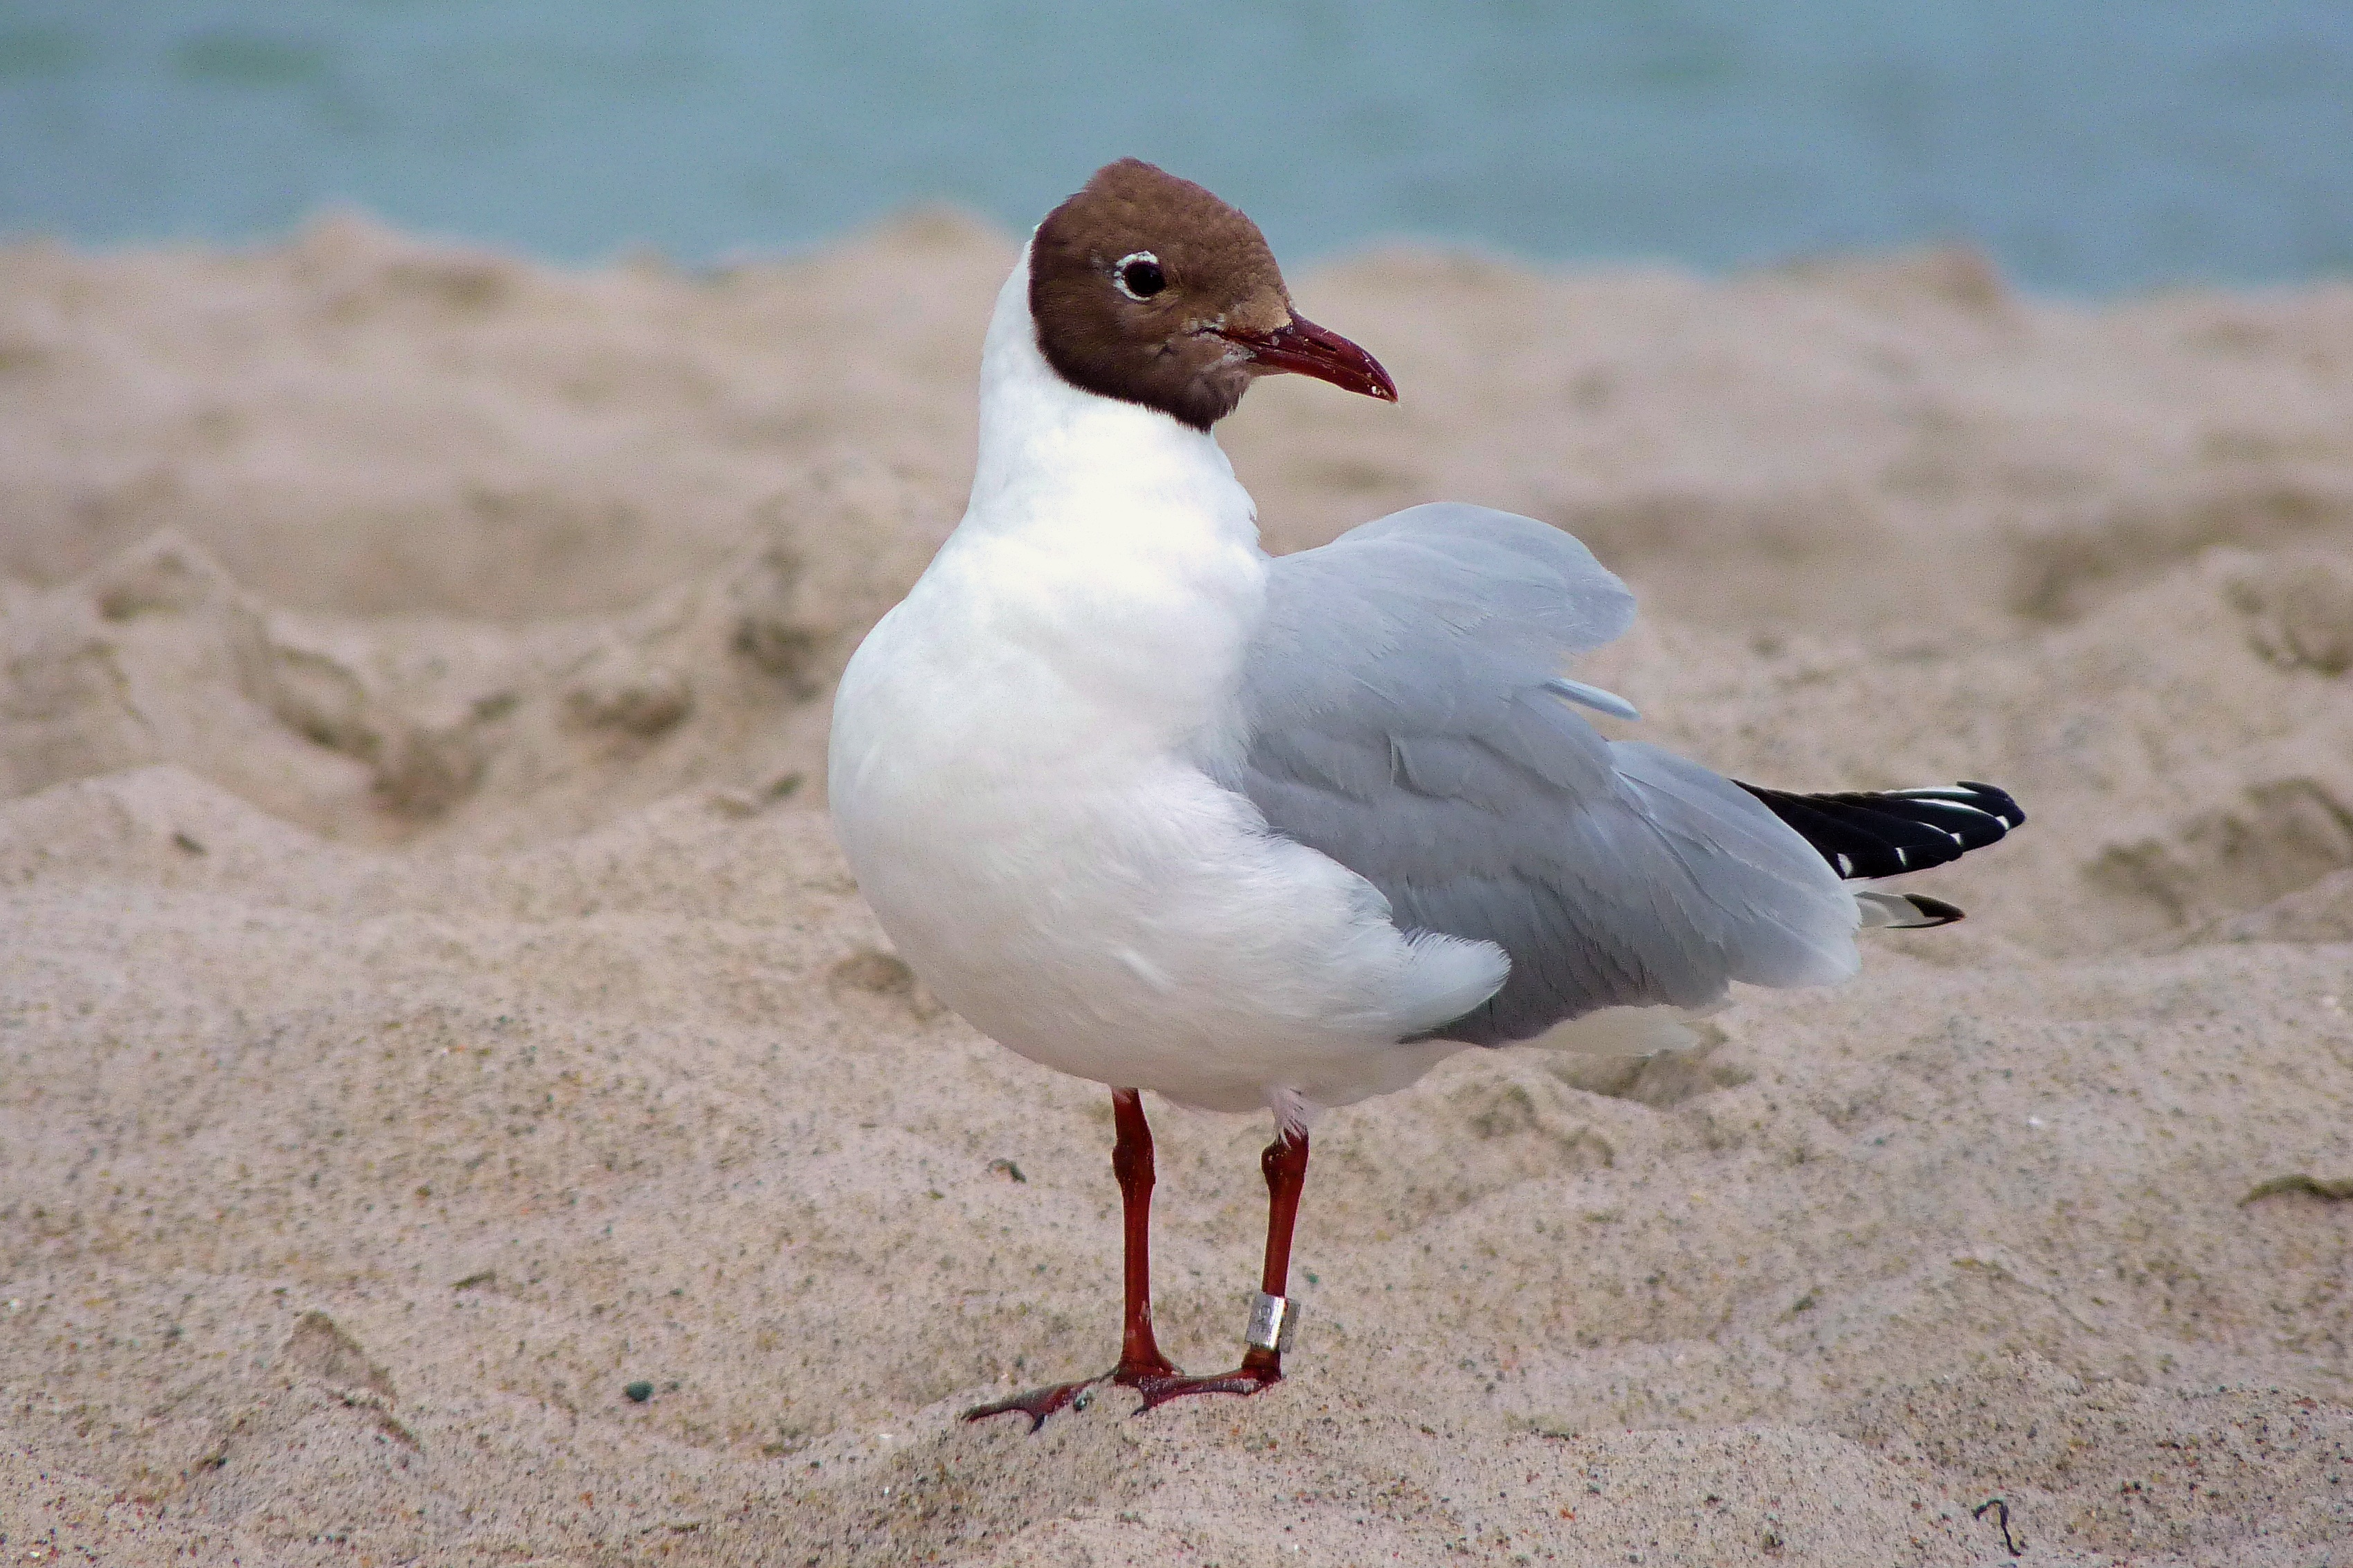
beach, sea, coast, sand, bird, animal, seabird, seagull, gull, beak, holiday, close, fauna, holidays, bill, water bird, borkum, north sea, shorebird, baltic sea, fehmarn, sand beach, black headed gull, r gen island, coastal protection, charadriiformes